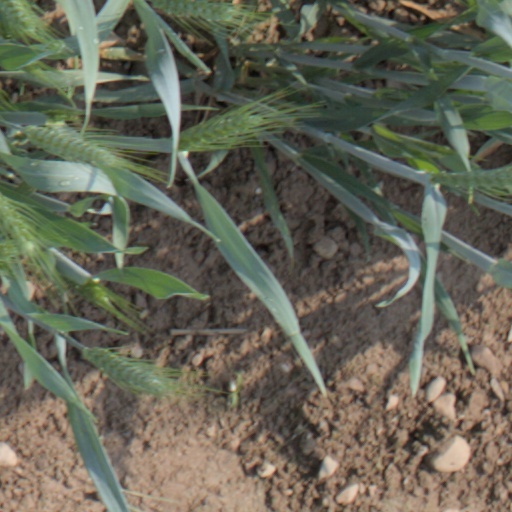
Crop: wheat